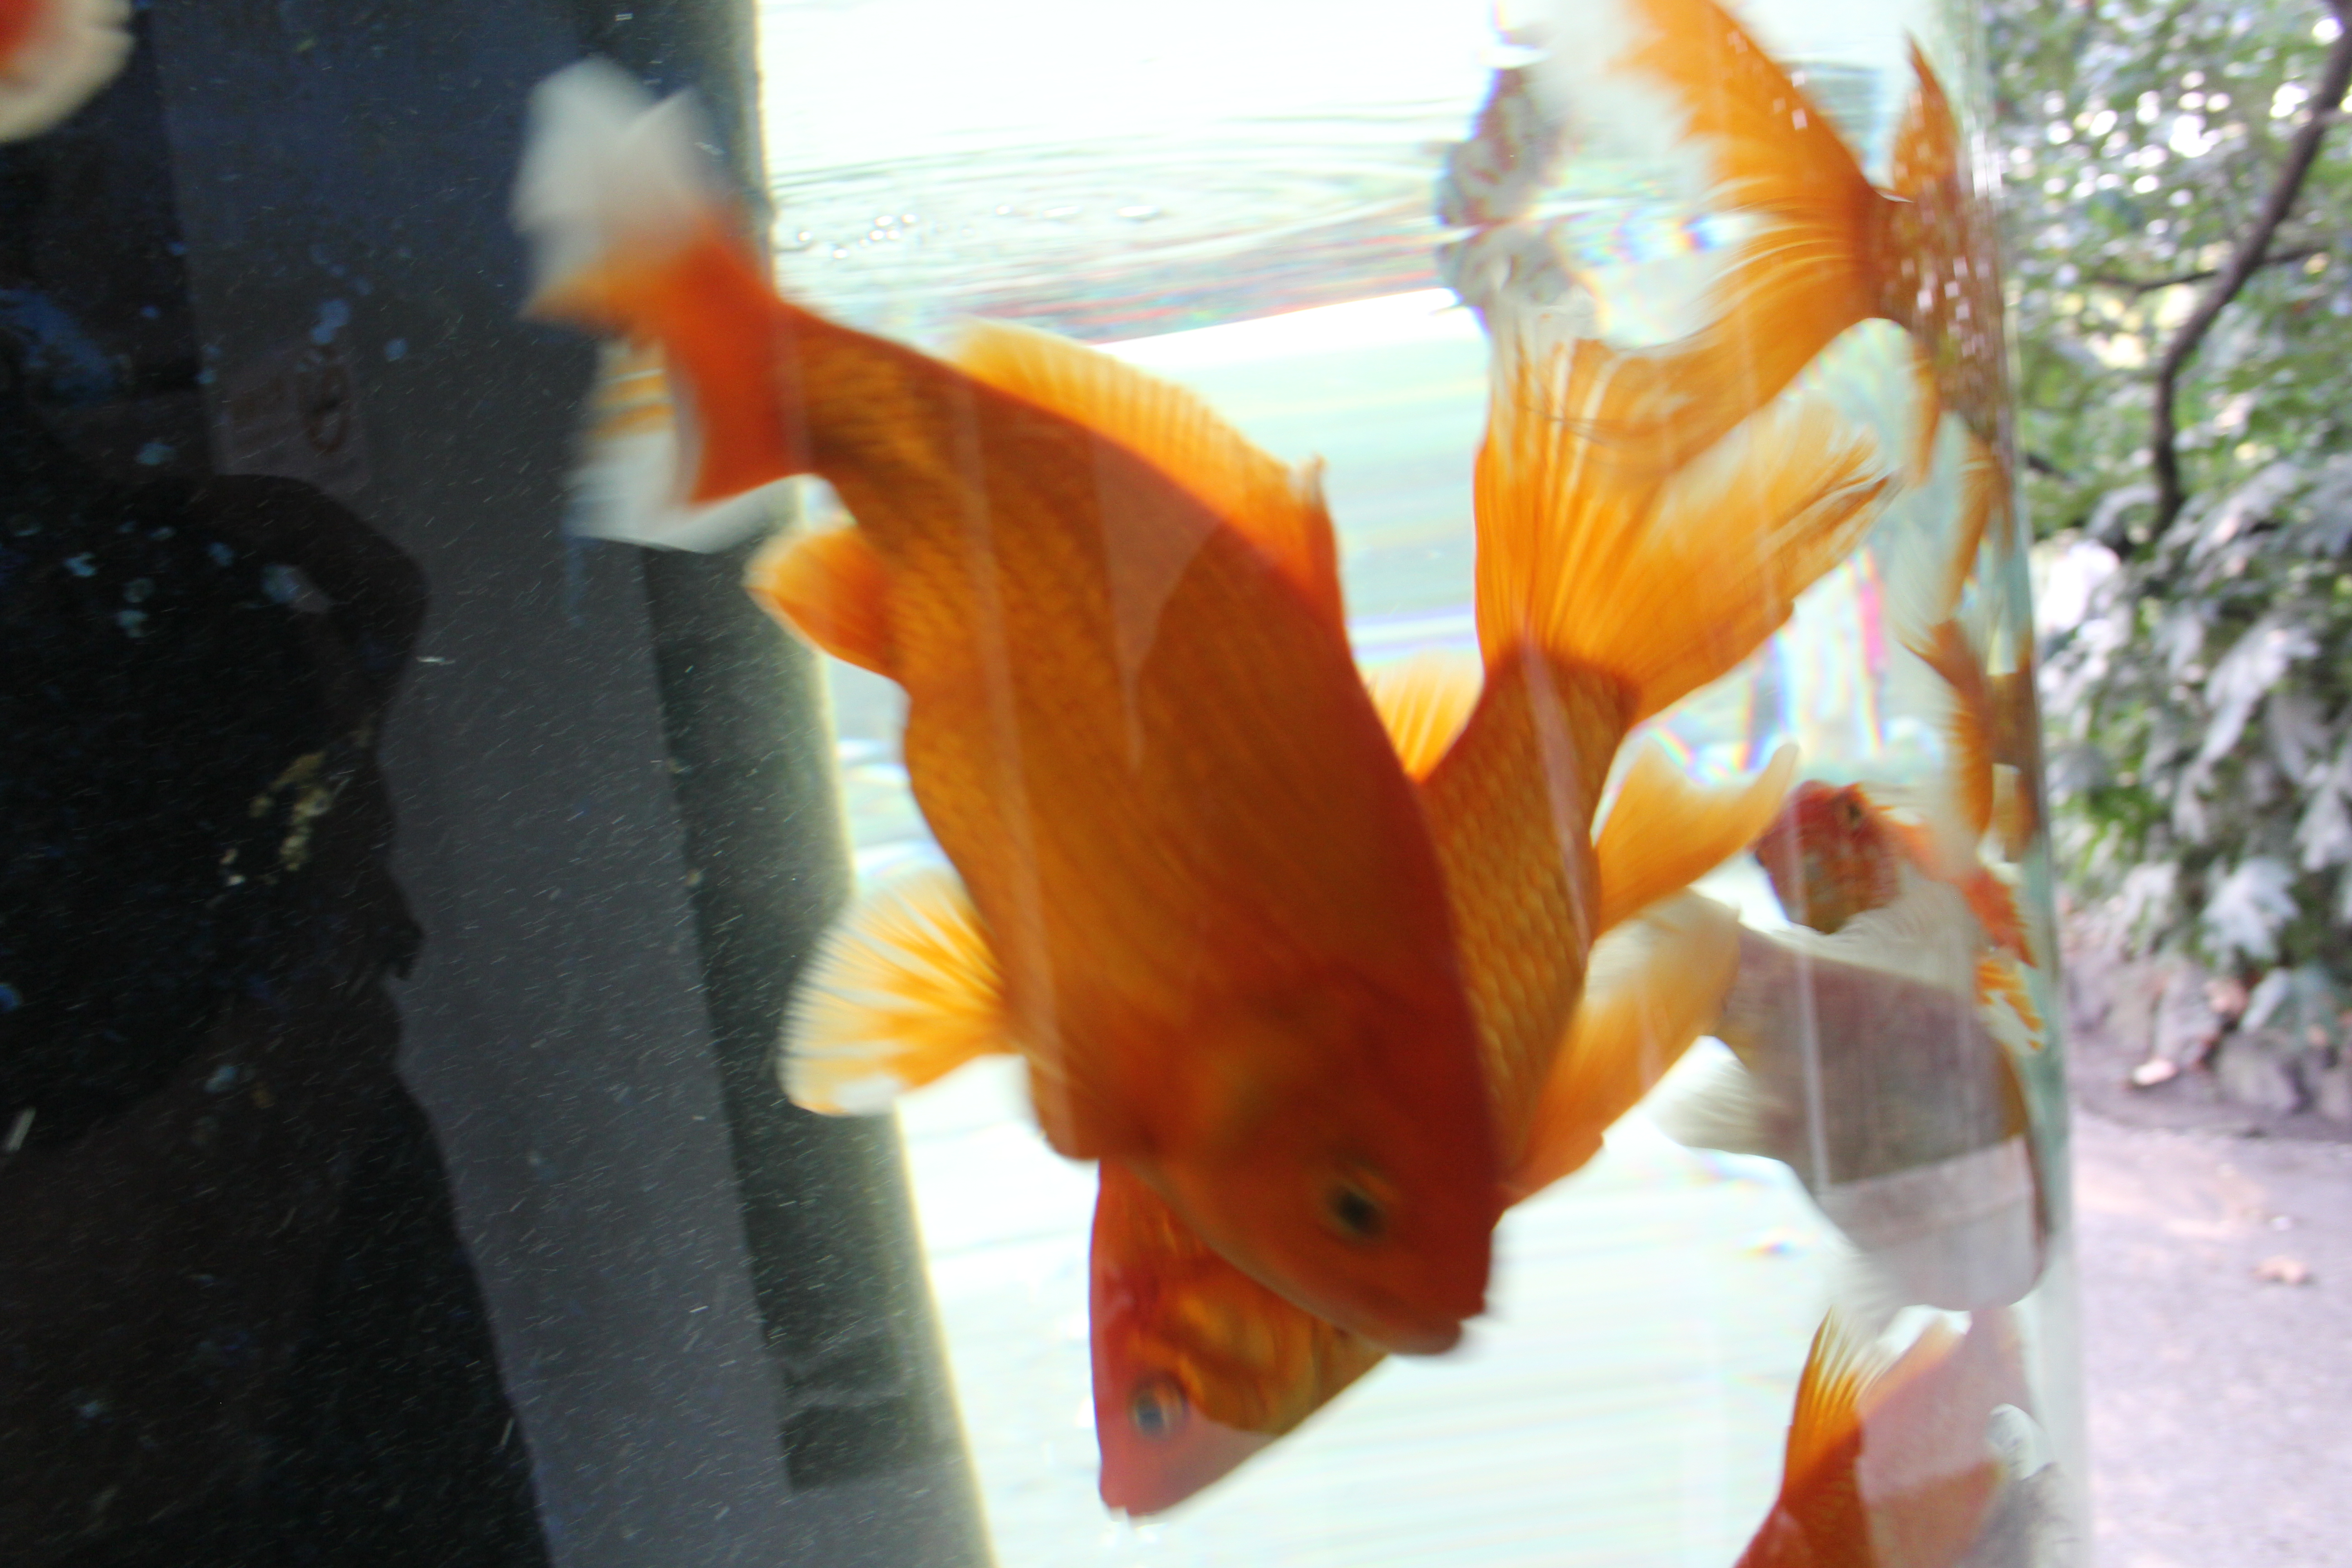
tourism, adventure, Beautiful Places, Pretty Places, environment, Interesting Places, harbin, museums, architecture, art, nature, museum, history, ancient history, china, asia, imperial palace, dynasty, beijing, planning, exhibition, sculpture, map, animals, exotic animals, tigers, zoo, zoo park, Pretty Parks, lions, wild animals, captive animals, sheep, monkey, cow, goat, fish, cat, birds, bear, wolf, goldfish, orange, fin, feeder fish, tail, organism, koi, marine biology, water, underwater, aquarium, bony fish, freshwater aquarium, pomacentridae